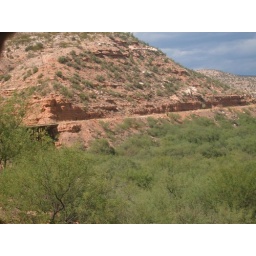
View from the train ride in the canyon